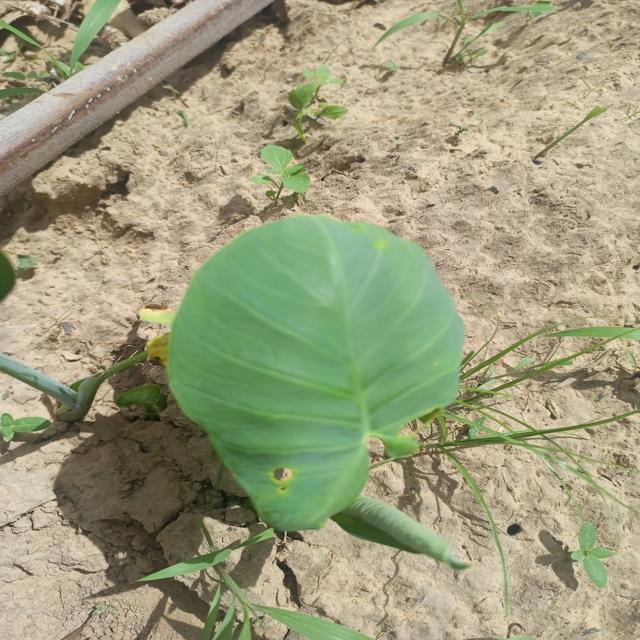
Label: Early_Blight